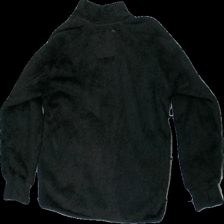
View: back
Type: Sweater
Category: Children
Brand: Not in the list
Brand text on label: Åhlens
Colors: Brown
Material: 100% polyester
Cut: Regular
Size: 122
Season: Autumn
Price range: <50
Recommended usage: Export
Comment: washed out